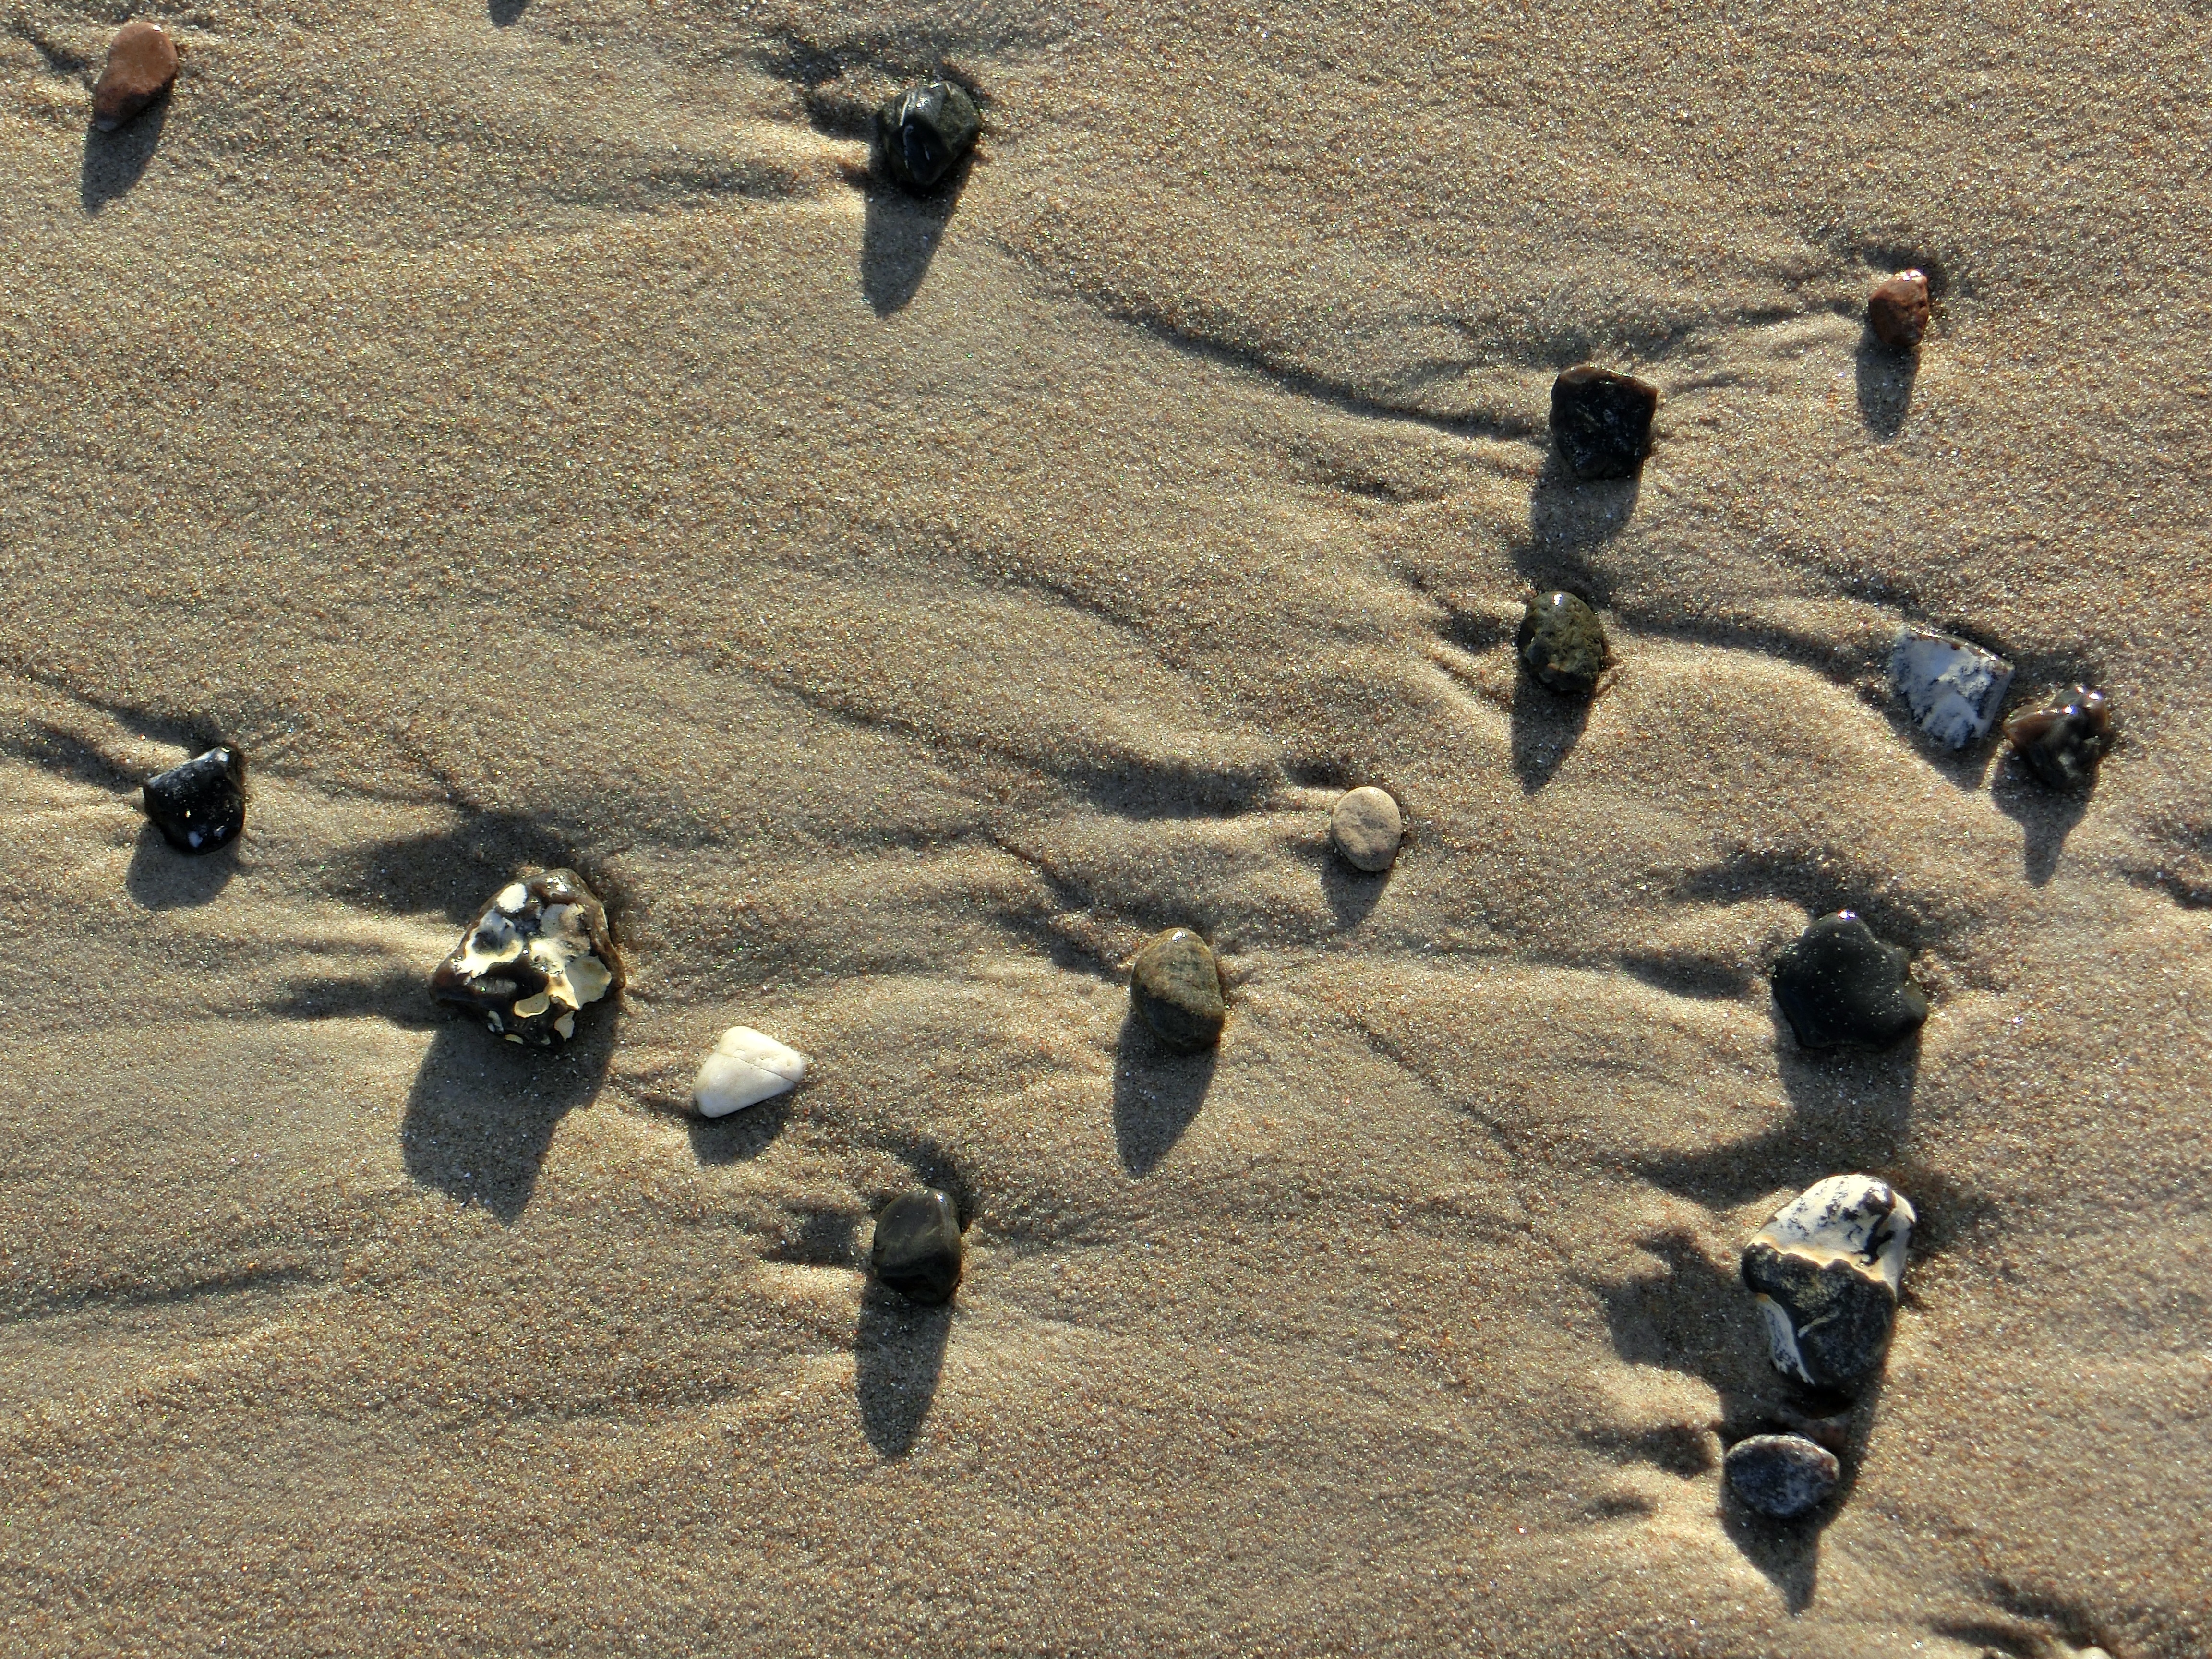
beach, sand, bird, penguin, stones, flightless bird